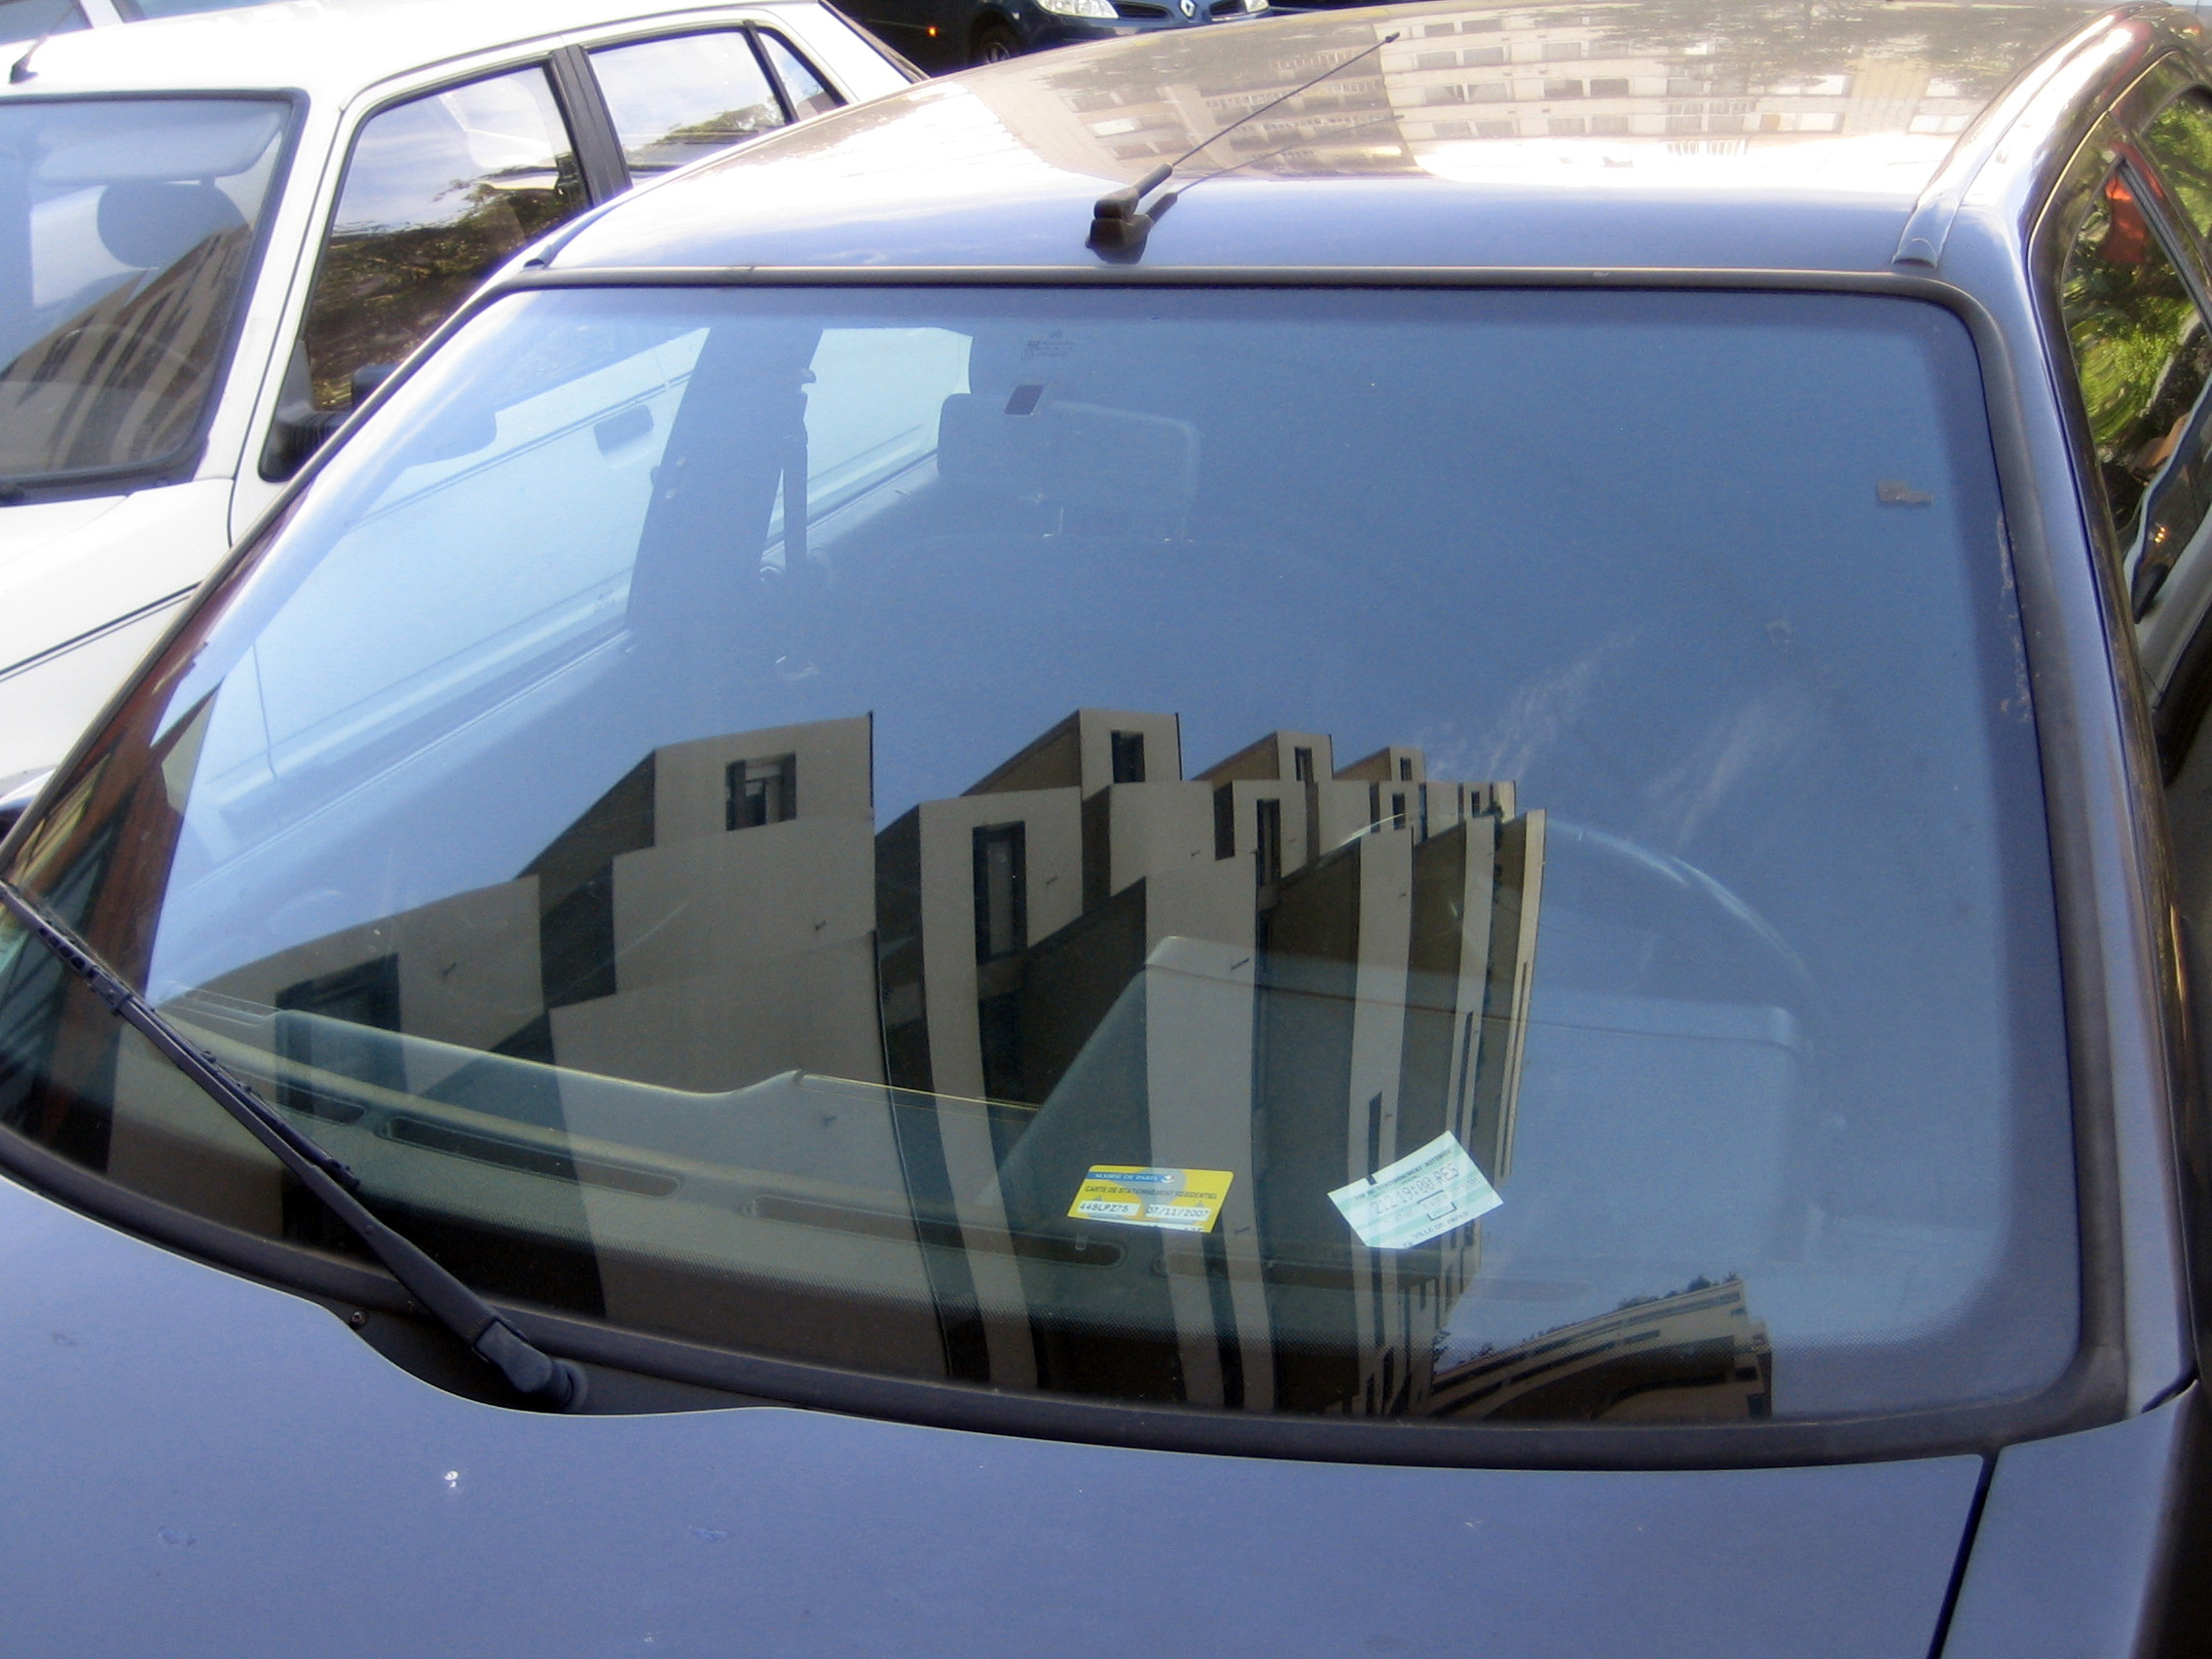
outdoor, architecture, street, car, window, glass, building, city, paris, france, europe, vehicle, windshield, bumper, creativecommons, mirror, stock, reflections, ccby, 2d, carloszgz, original, cmstoolsphotoring, freeculturalworks, openlicense, freepictures, rue, calle, miroir, espejo, reflejo, reflejos, reflet, reflets, glace, edificio, batiment, arquitectura, francia, europa, 75012, voiture, coche, vehicule, vehiculo, ecosystem, automobile make, automotive exterior